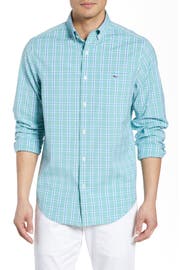
a touch of stretch brings comfort that move with you to a marine hued windowpane sport tee styled in a length that work tucked or untucked